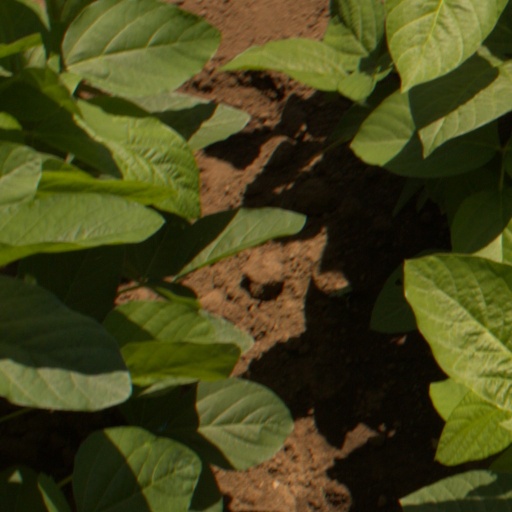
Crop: soybean